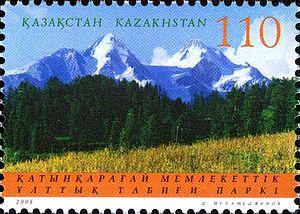
Le Parc naturel national du Katon-Karagay est un parc national du district de Katonkaragaï du Kazakhstan-Oriental situé dans l'ensemble physico-géographique de l'Altaï Central et de l'Altaï Méridional. Le territoire du parc national a été intégré dans l'écorégion Altaï-Sayan du Kazakhstan. Le parc a été organisé par la résolution N°970 du 17 juillet 2001 du gouvernement du Kazakhstan. C'est le plus grand parc national du Kazakhstan.